Paenda

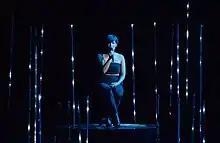
PAENDA at the 2019 Eurovision Song Contest Semi-final 2 dress rehearsal

In 2019, Horn was chosen by a team of music experts and broadcaster ORF to represent Austria at the 64th Eurovision Song Contest in Tel Aviv. She performed her song "Limits", which finished second last with 21 points, and as a result did not qualify for the final.